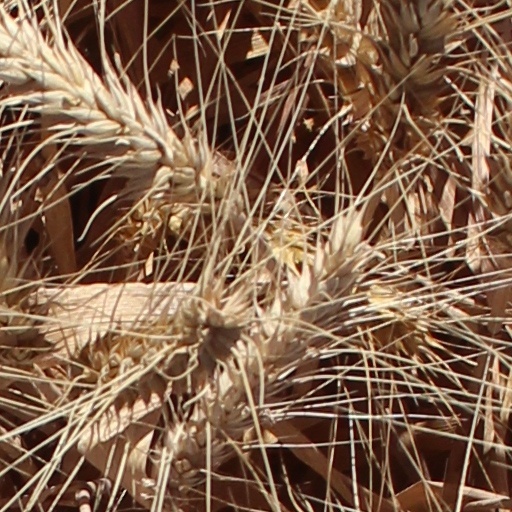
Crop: wheat